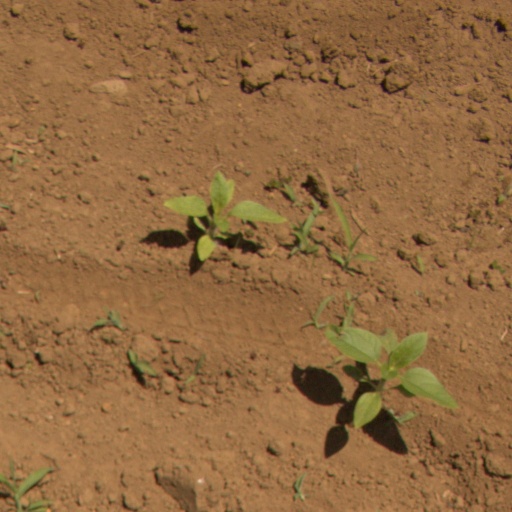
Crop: Jerusalem artichoke